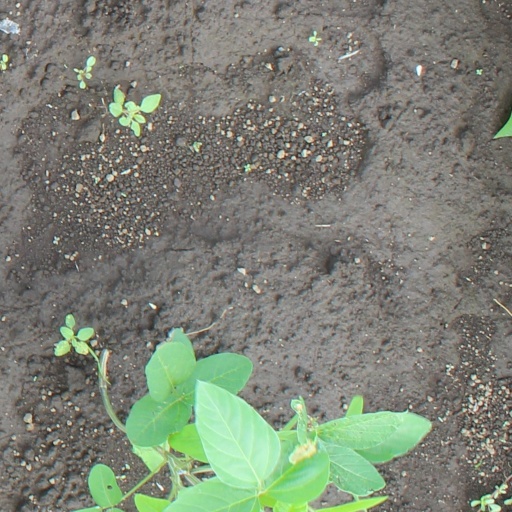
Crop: soybean